Leila's Hair Museum

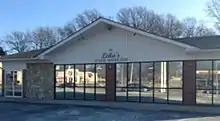
Leila's Hair Museum

Leila's Hair Museum is a museum in Independence, Missouri that displays examples of hairwork dating back to the 18th century.